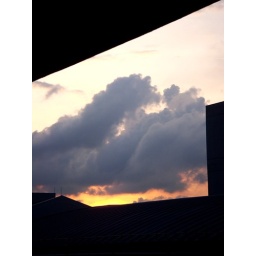
looks like a blooming cloud of smoke over a ball of fire.